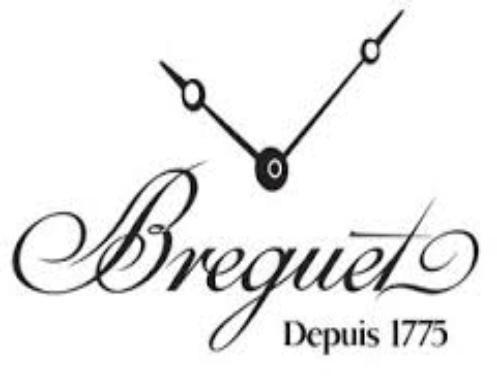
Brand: Breguet
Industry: Electronic